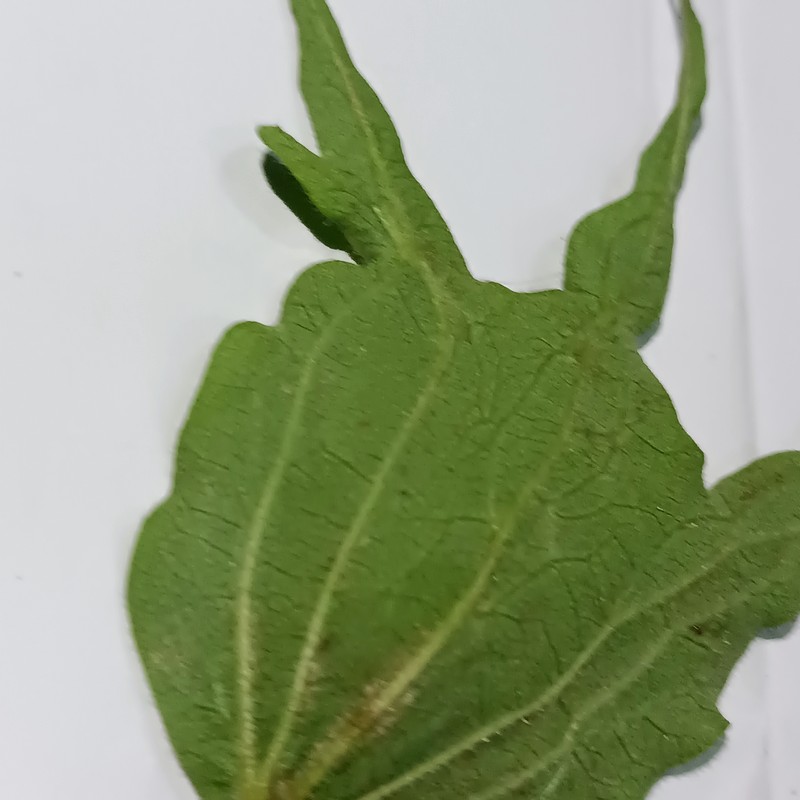
Label: Herbicide Growth Damage